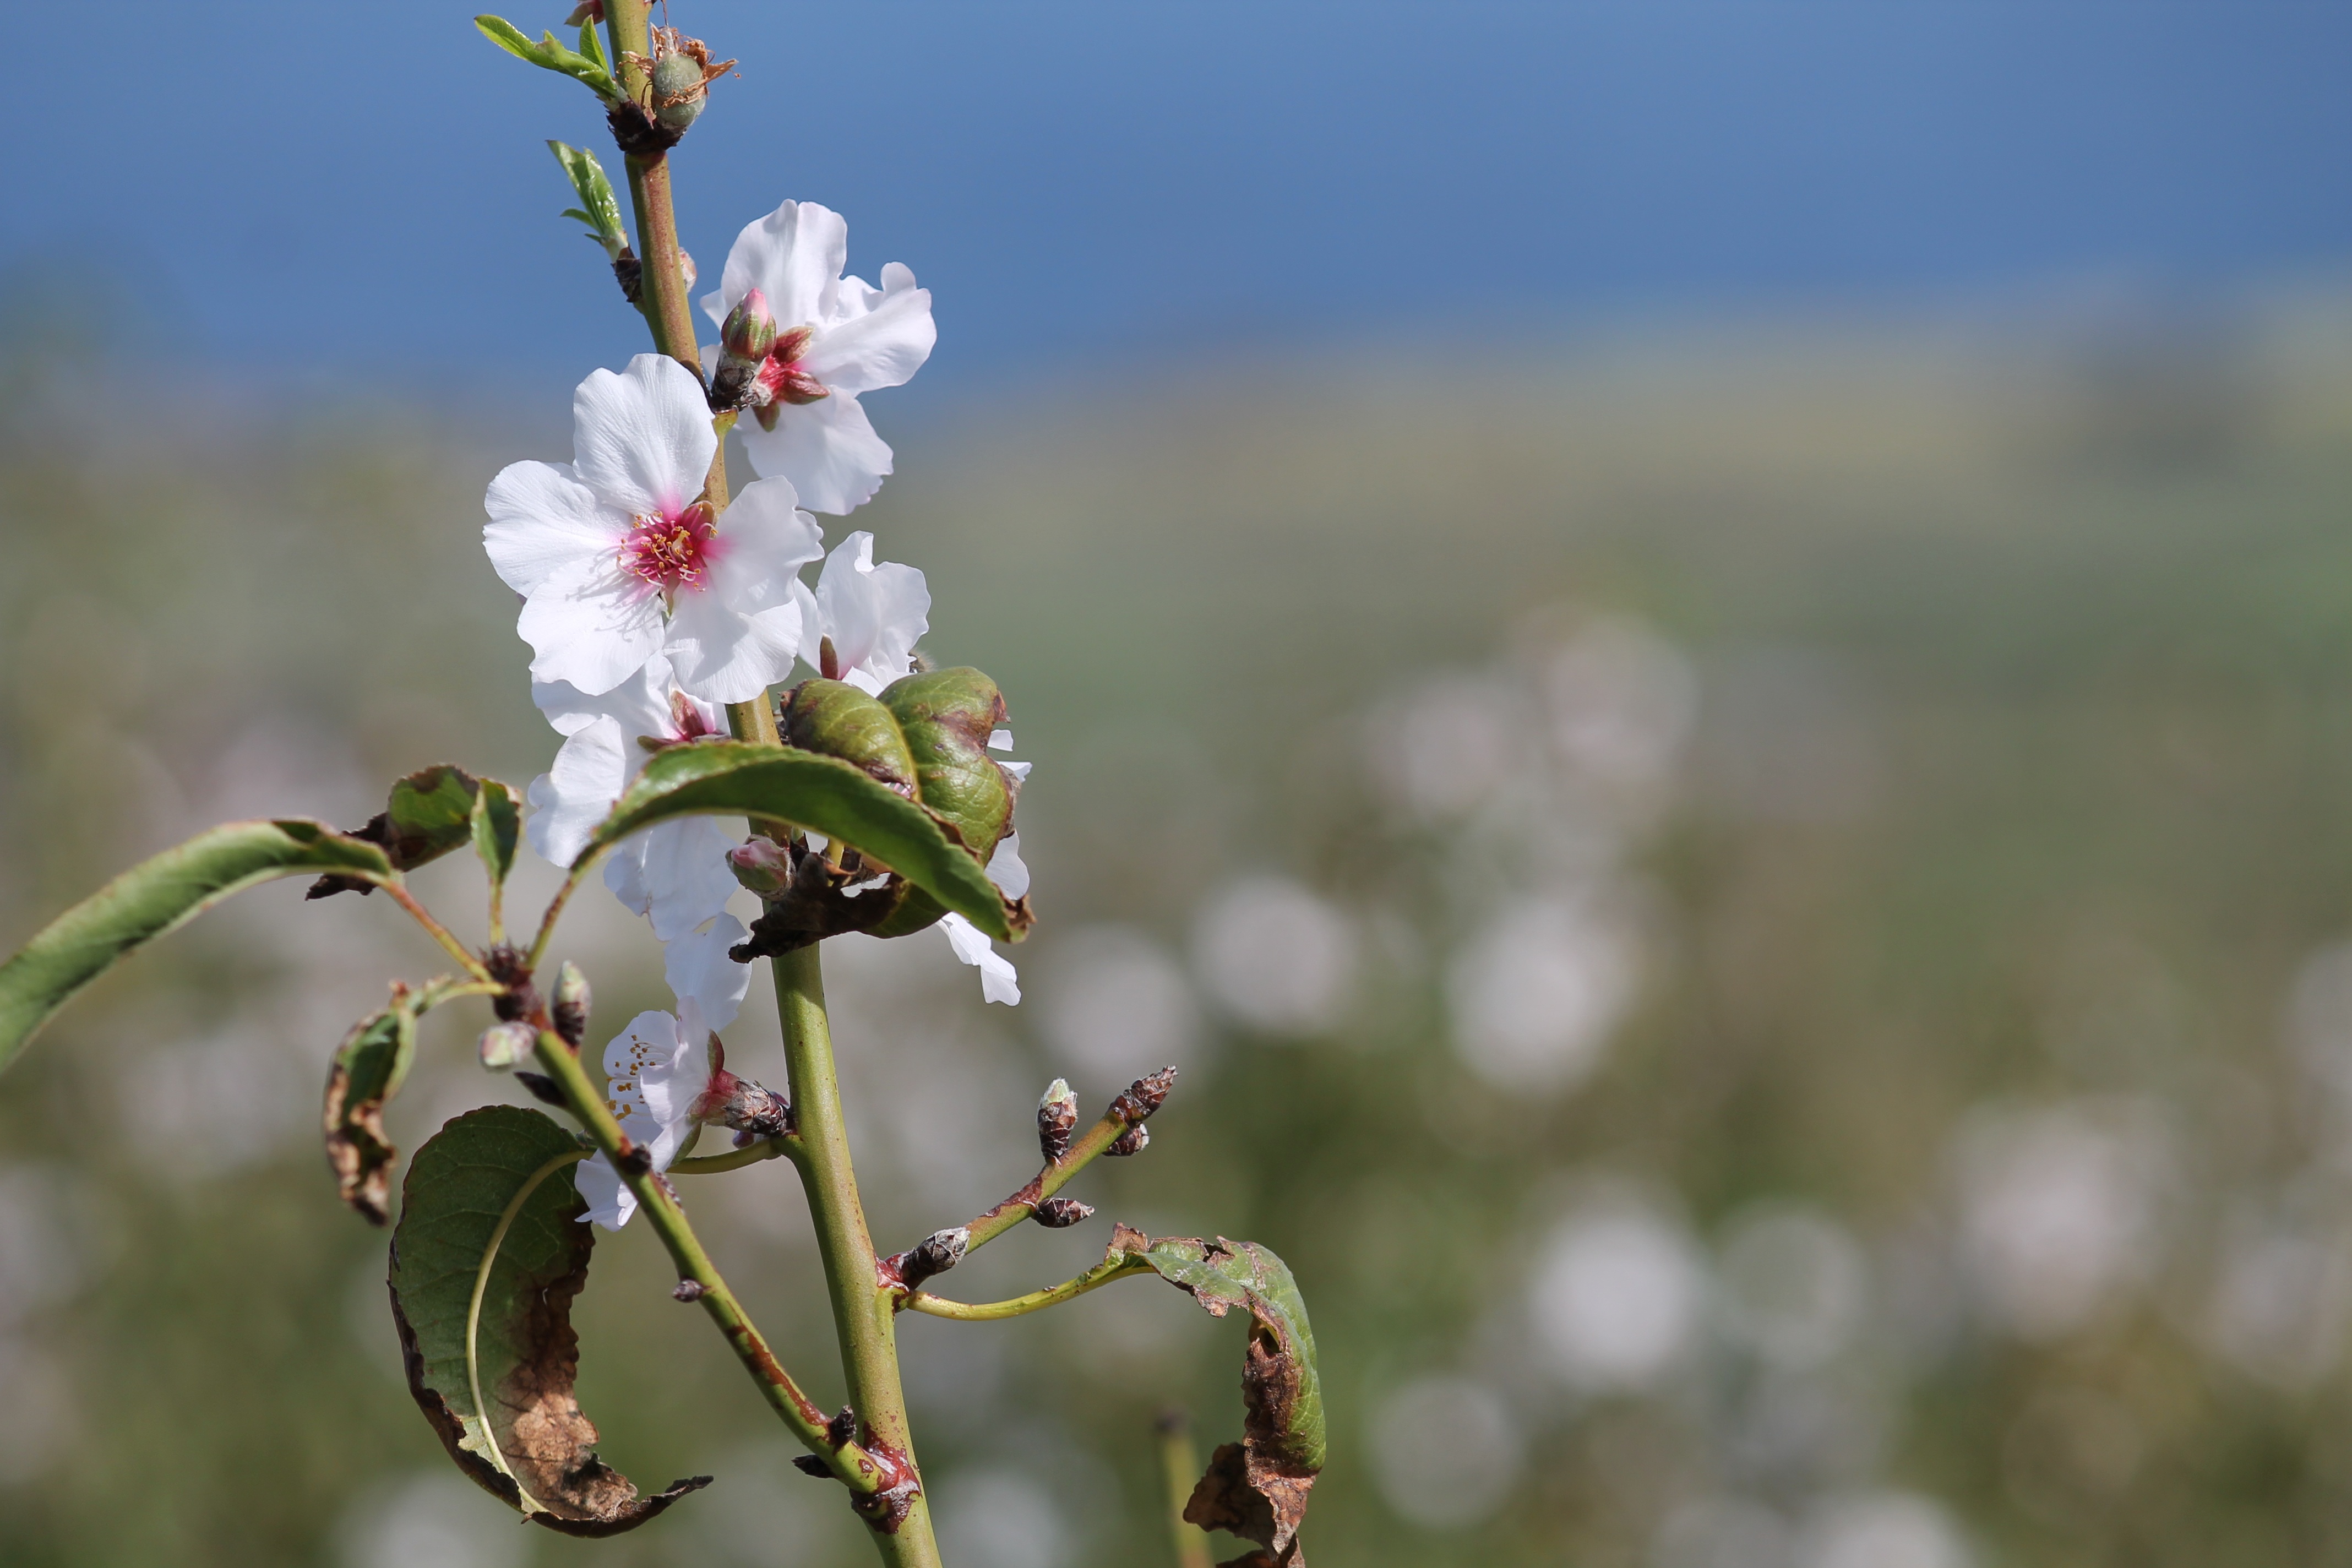
tree, nature, branch, blossom, plant, white, leaf, flower, bloom, food, spring, produce, macro, botany, flora, cherry blossom, white flower, wildflower, close up, shrub, macro photography, flowering plant, plant stem, land plant